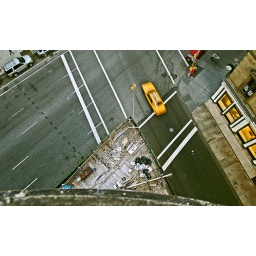
looking down from the seventh floor in the flatiron building